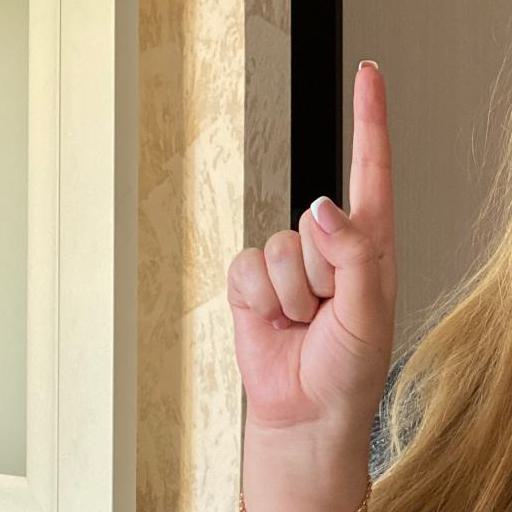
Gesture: one